Shin Sawbu

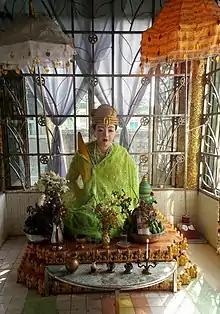
Statue of Queen Shin Sawbu

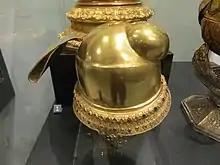
Ceremonial helmet worn by Shin Sawbu, now at the V&A Museum, London

Shin Sawbu (1394–1471) was queen regnant of Hanthawaddy from 1454 to 1471. Queen Shin Sawbu is also known as Binnya Thau or Old Queen in Mon. Queen Shin Sawbu and Queen Jamadevi of Haripunjaya are the two most famous among the small number of queens who ruled in mainland Southeast Asia.